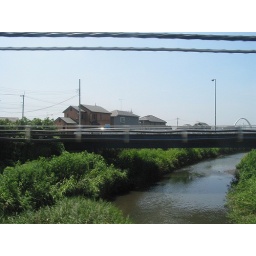
random view from a train window somewhere in Japan